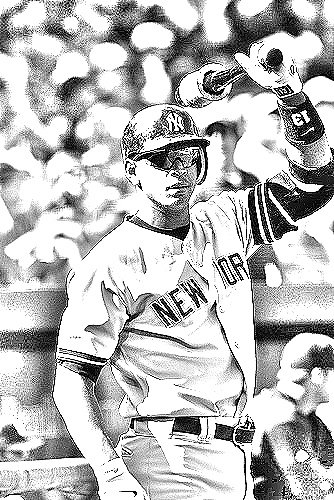
Portrait style: Sketch Portrait